Burgau Castle

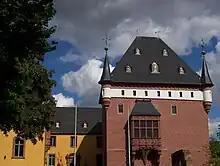
The main castle of Schloss Burgau

The earliest findings can be traced back to the year 1100. The building was constructed on a motte. Even today the manor house is situated on an island with a diameter of 50 meters. The keep also dates back to the Middle Ages; after that the southern, eastern and northern wings of the main castle were constructed. In the 16th century a bay, richly decorated with reliefs, was added to the house tower. This room is also referred to as the gazebo room.